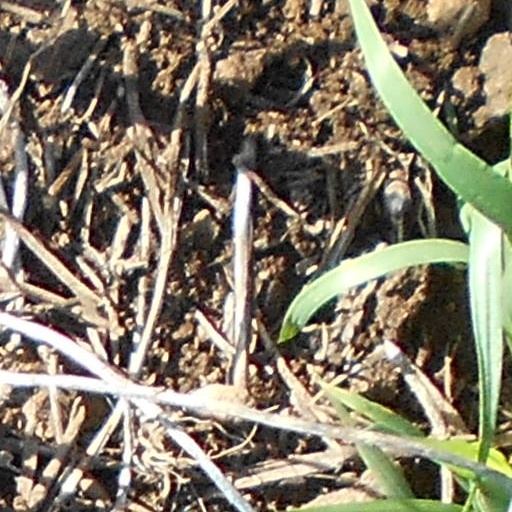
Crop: wheat